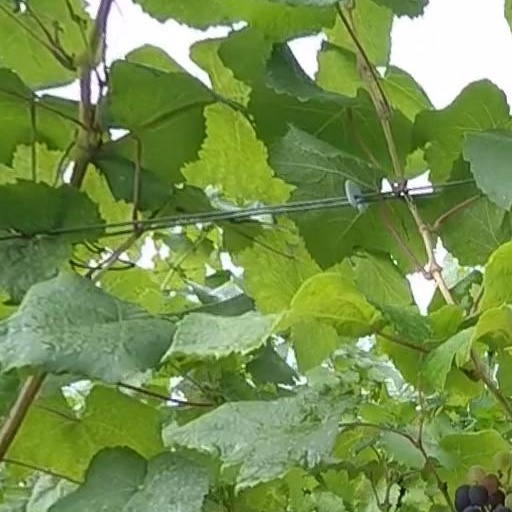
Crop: grape